Founding of Wallachia

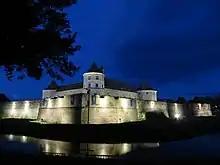
Făgăraș Castle

After the Mongol invasion, a great many (if not most) of the Cuman population left the Wallachian Plain, but the Vlach (Romanian) population remained there under the leadership of their local chiefs, called "knezes" and "voivodes". In 1247, King Béla IV tried to bring the Knights Hospitallers to the region and granted to them a number of territories in the "land of Severin". The knights’ mission, however, proved to be a total failure (there is even no report whether they occupied their posts), but the royal charter for the knights, dated June 2, 1247, lists four autonomous territorial-administrative units ("kenezate"s) in Oltenia and western Muntenia.